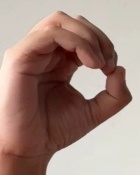
ASL sign: O